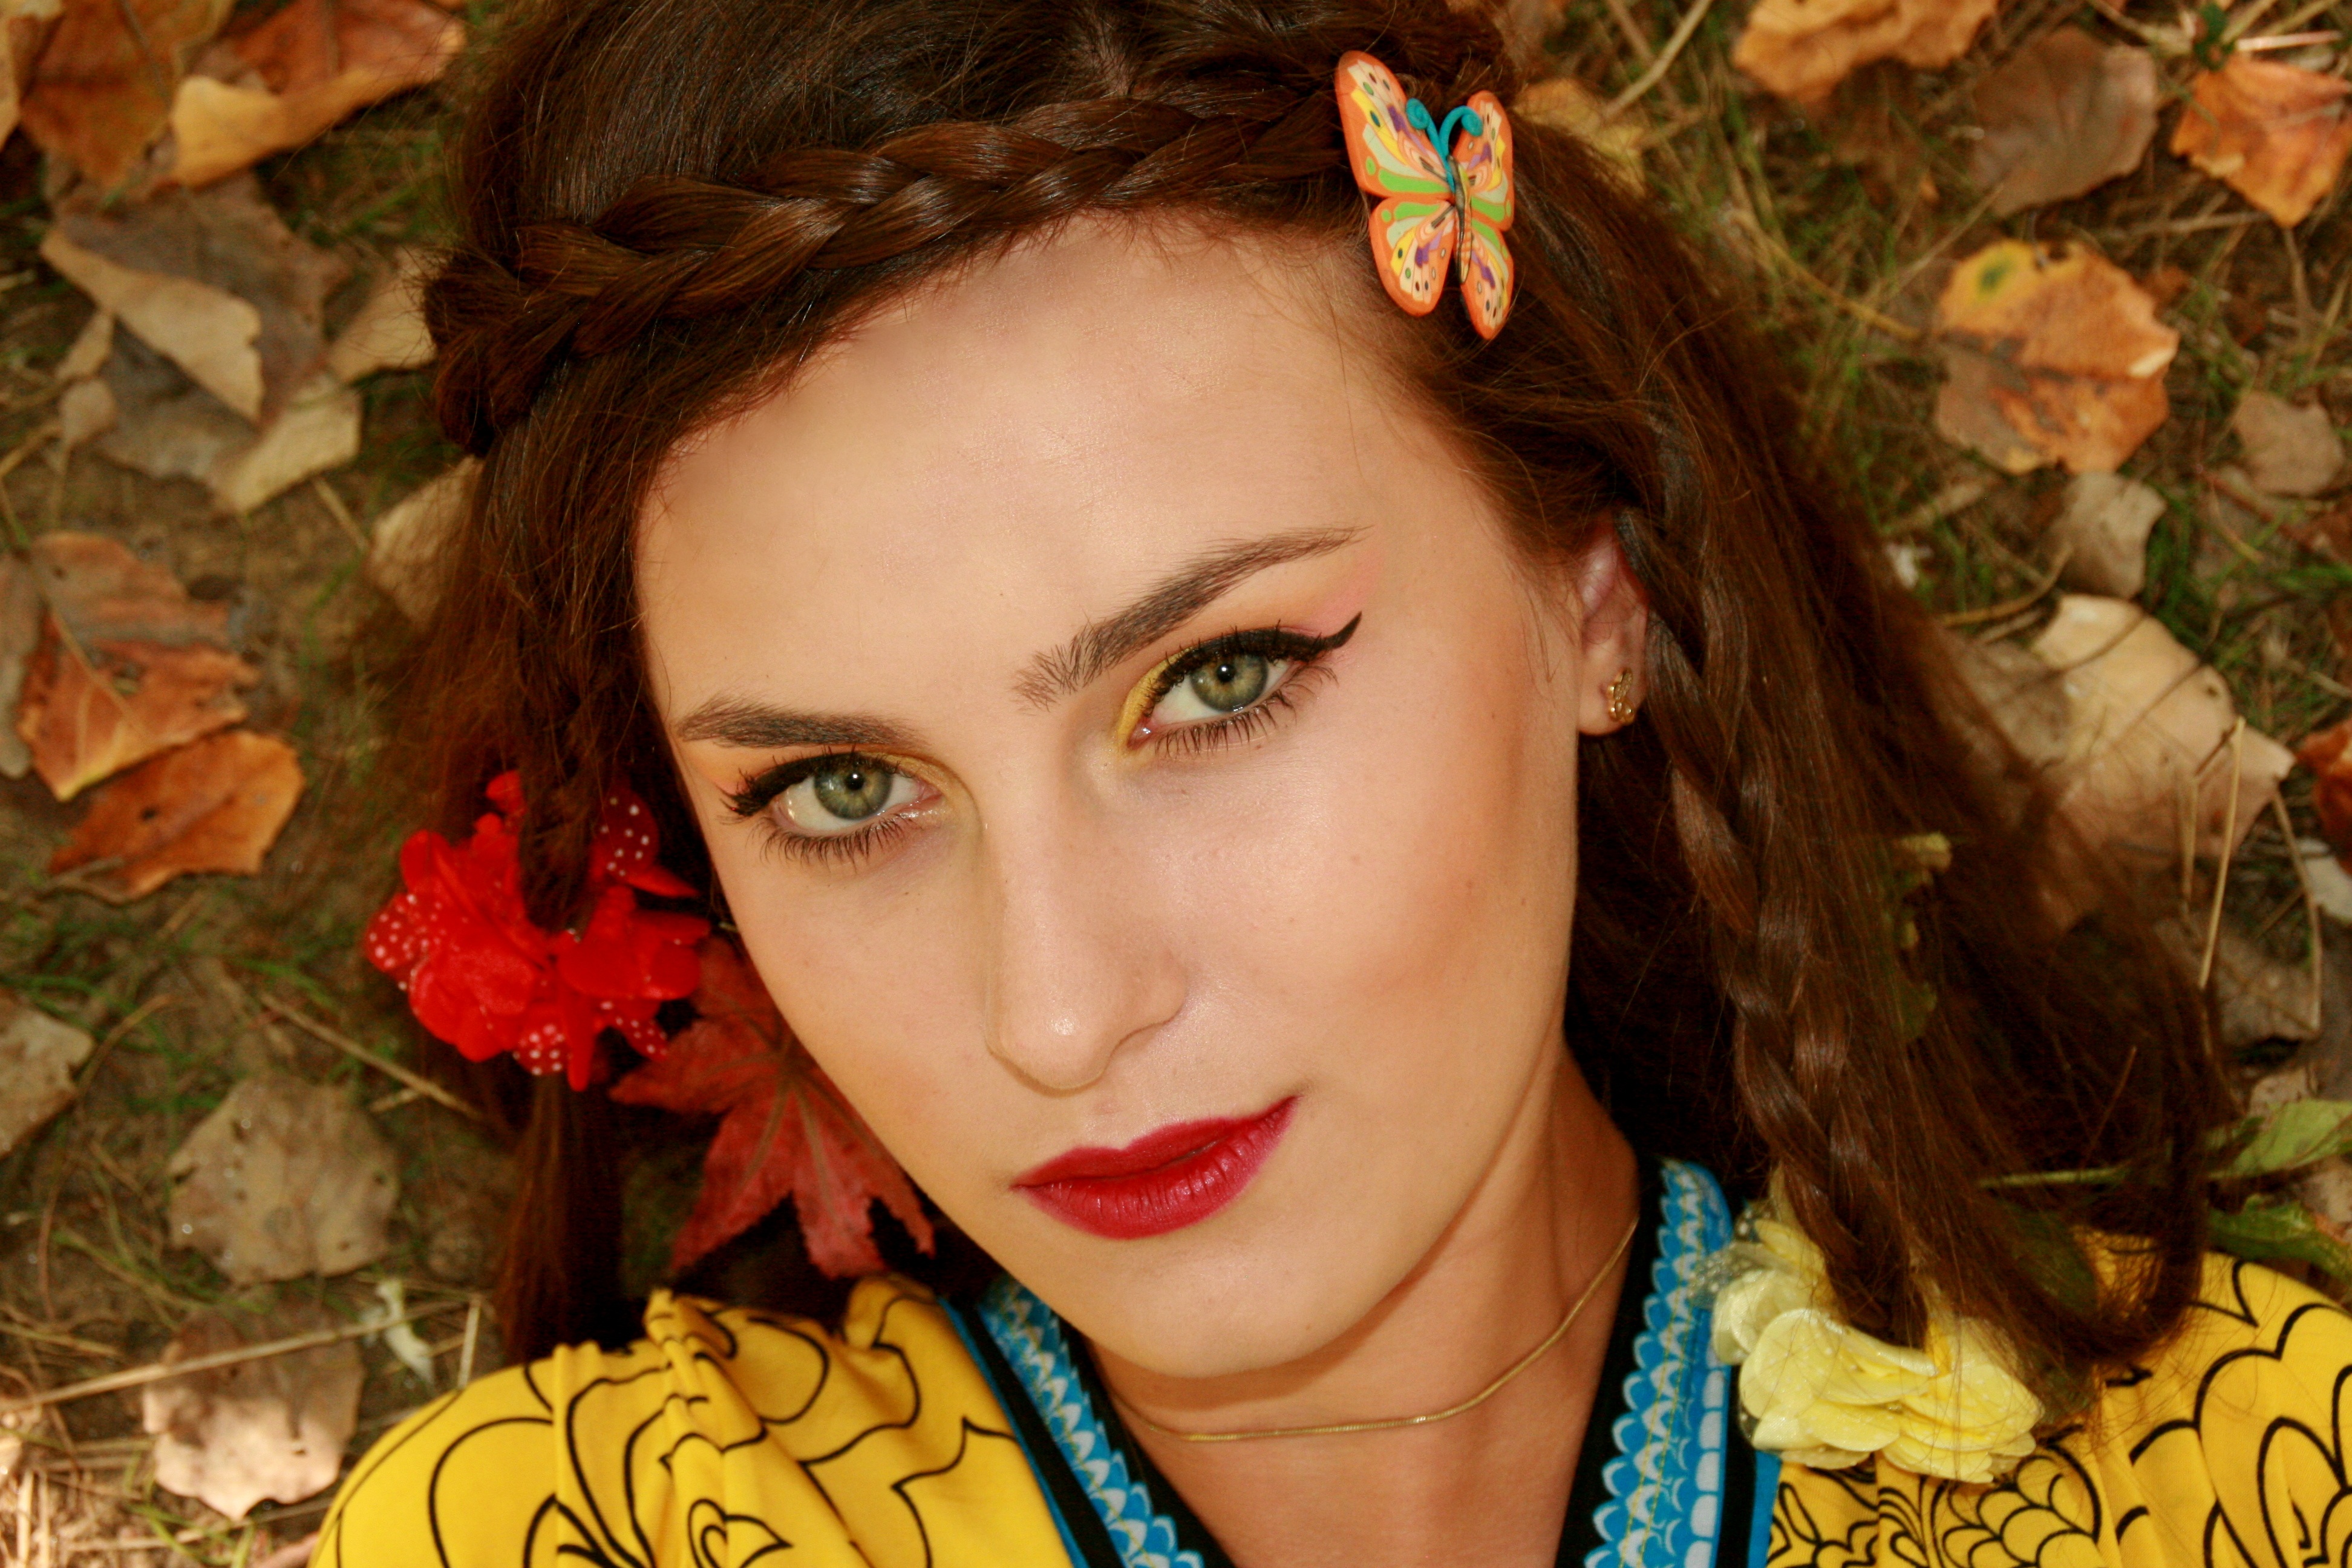
person, girl, woman, hair, flower, portrait, model, spring, red, color, autumn, fashion, clothing, yellow, lady, hairstyle, leaves, face, dress, vegetation, eye, head, beauty, organ, seductive, sweetness, photo shoot, portrait photography